1957 Cotton Bowl Classic

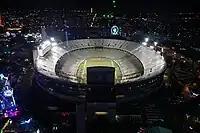
The Cotton Bowl in Dallas, Texas, hosted the Cotton Bowl Classic.

The 1957 Cotton Bowl Classic was the 21st edition of the college football bowl game, played at the Cotton Bowl in Dallas, on Tuesday, January 1. Part of the 1956–57 bowl game season, it matched the independent and eighth-ranked Syracuse Orangemen and No. 14 TCU Horned Frogs of the Southwest Conference (SWC). Favored TCU held on to win by a point, 28–27.